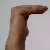
The image shows a hand gesture representing a space in Indian Sign Language.